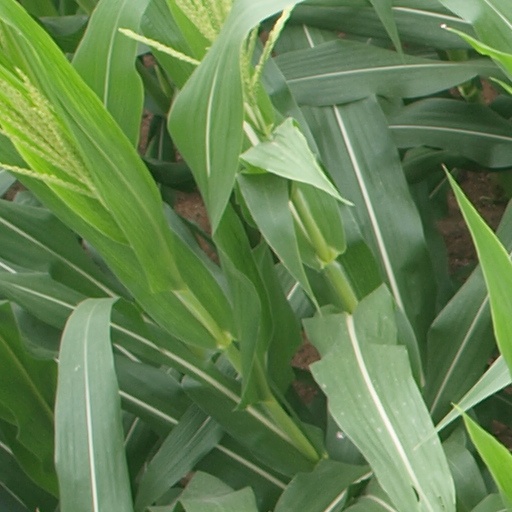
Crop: maize; corn